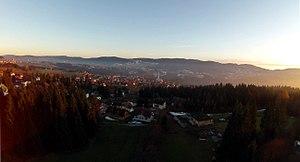
Angelo Galvan, le Renard du Bois du Cazier, né à Roana en Italie, le 25 avril 1920 et mort à Charleroi en Belgique, le 6 mars 1988, est un mineur qui prit une part active lors du sauvetage survenu à la suite de la catastrophe minière du Bois du Cazier. Il devint le symbole et le héros de ce sauvetage qui, dans une large mesure, fut vain puisque 262 victimes seront dénombrées sur les 275 hommes descendus au fond ce matin du 8 août 1956.